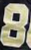
Number: 8